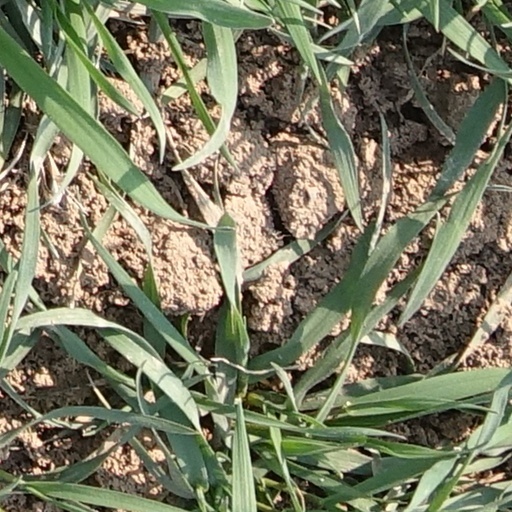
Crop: wheat